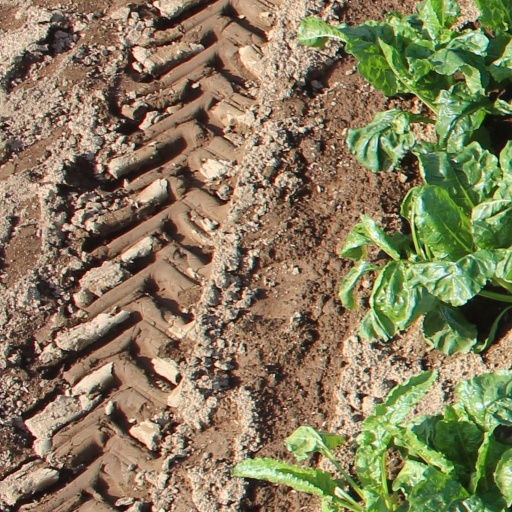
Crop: sugar beet